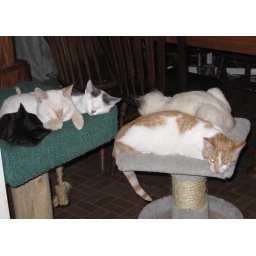
they no longer fit in the green box, leading to segregated sleeping arrangements